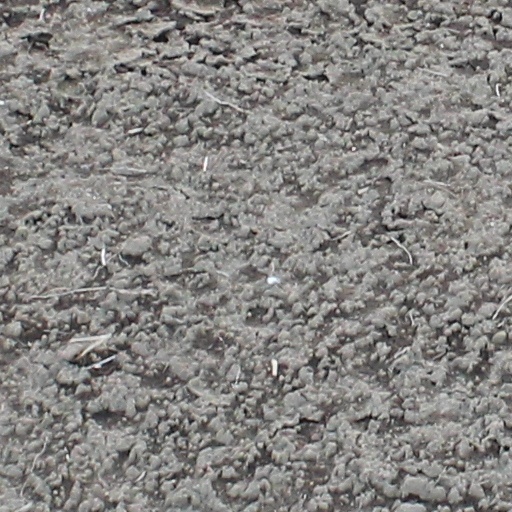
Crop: wheat